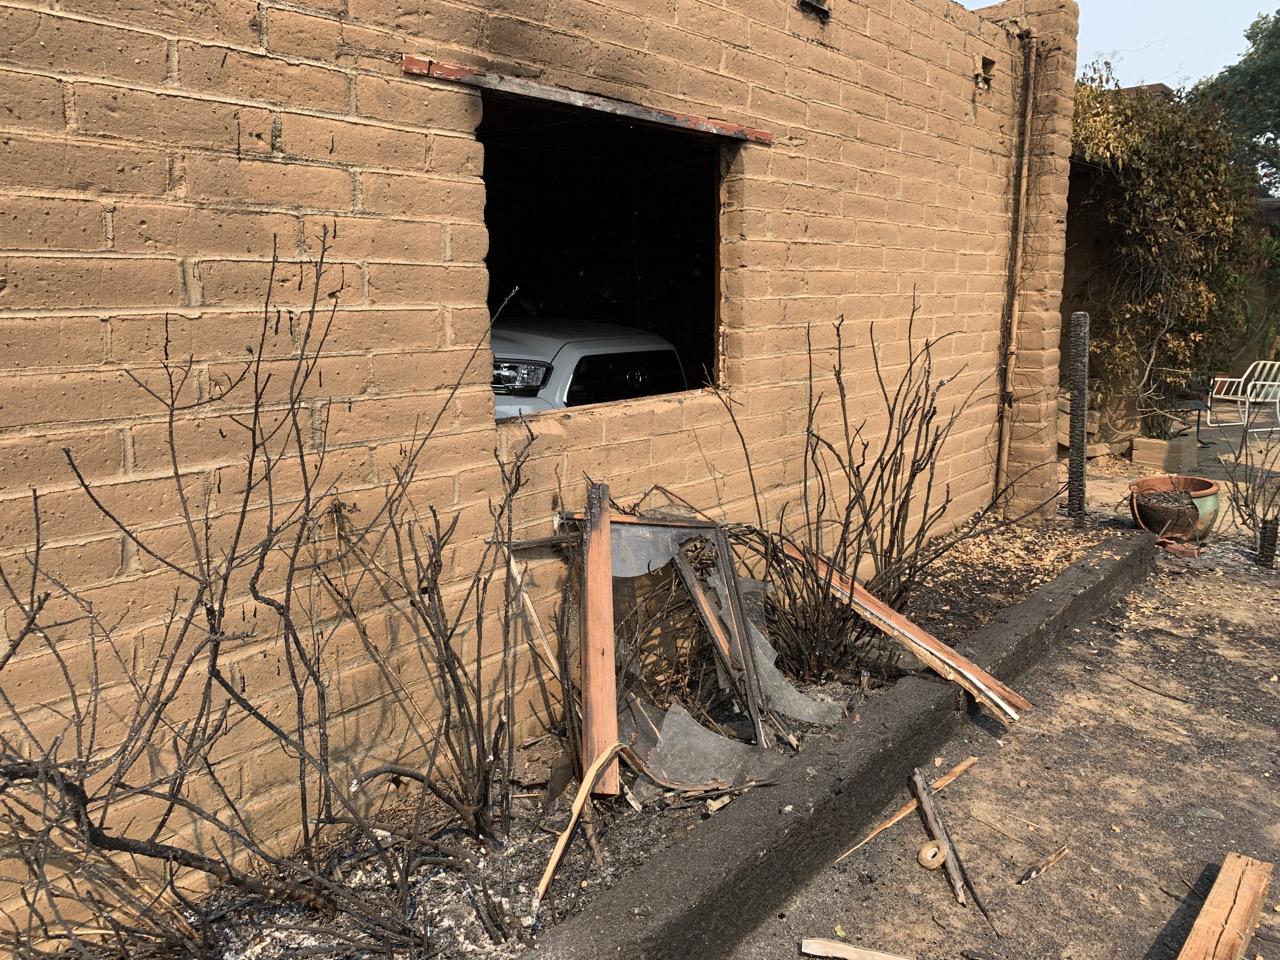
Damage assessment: affected